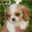
Label: dog